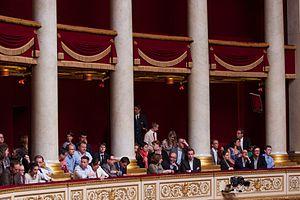
Vote solennel de la loi ouvrant le mariage aux couples de personnes de même sexe - Assemblée nationale
L’Assemblée nationale est l'institution française qui forme, avec le Sénat, le Parlement de la Cinquième République. Son rôle est de débattre, de proposer, d’amender et de voter les lois, et de contrôler l'action du Gouvernement. À la différence du Sénat, elle a le pouvoir de forcer la démission du gouvernement par le vote d'une motion de censure. Elle siège au palais Bourbon à Paris. Depuis 1986, l’Assemblée nationale compte 577 membres, appelés députés, élus au suffrage universel direct au scrutin uninominal majoritaire à deux tours pour une durée de cinq ans.